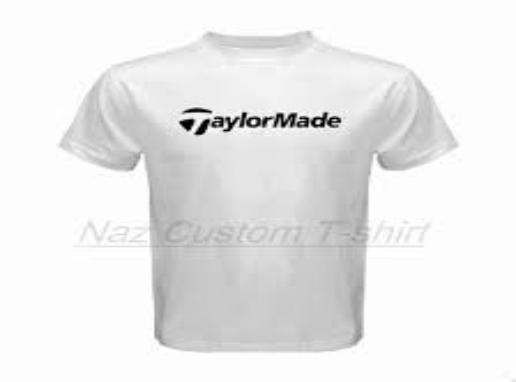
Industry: Sports